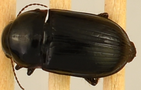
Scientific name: Euryderus grossus
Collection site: Central Plains Experimental Range NEON (CPER), plot CPER_003